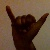
The image shows a hand gesture representing the letter 'Y' in Indian Sign Language.